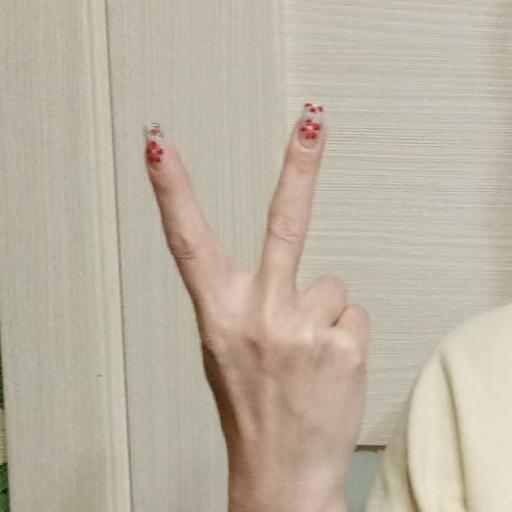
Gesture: peace_inverted